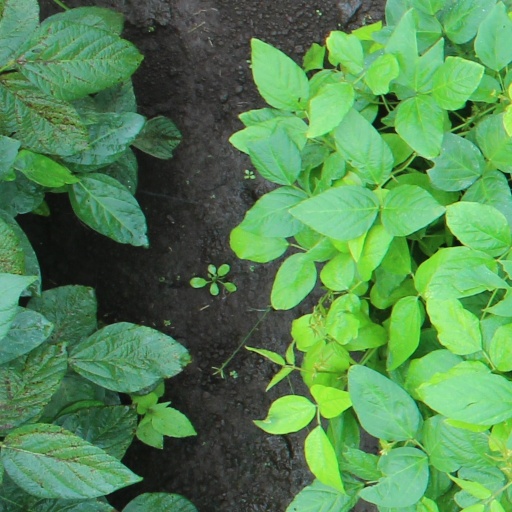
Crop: soybean